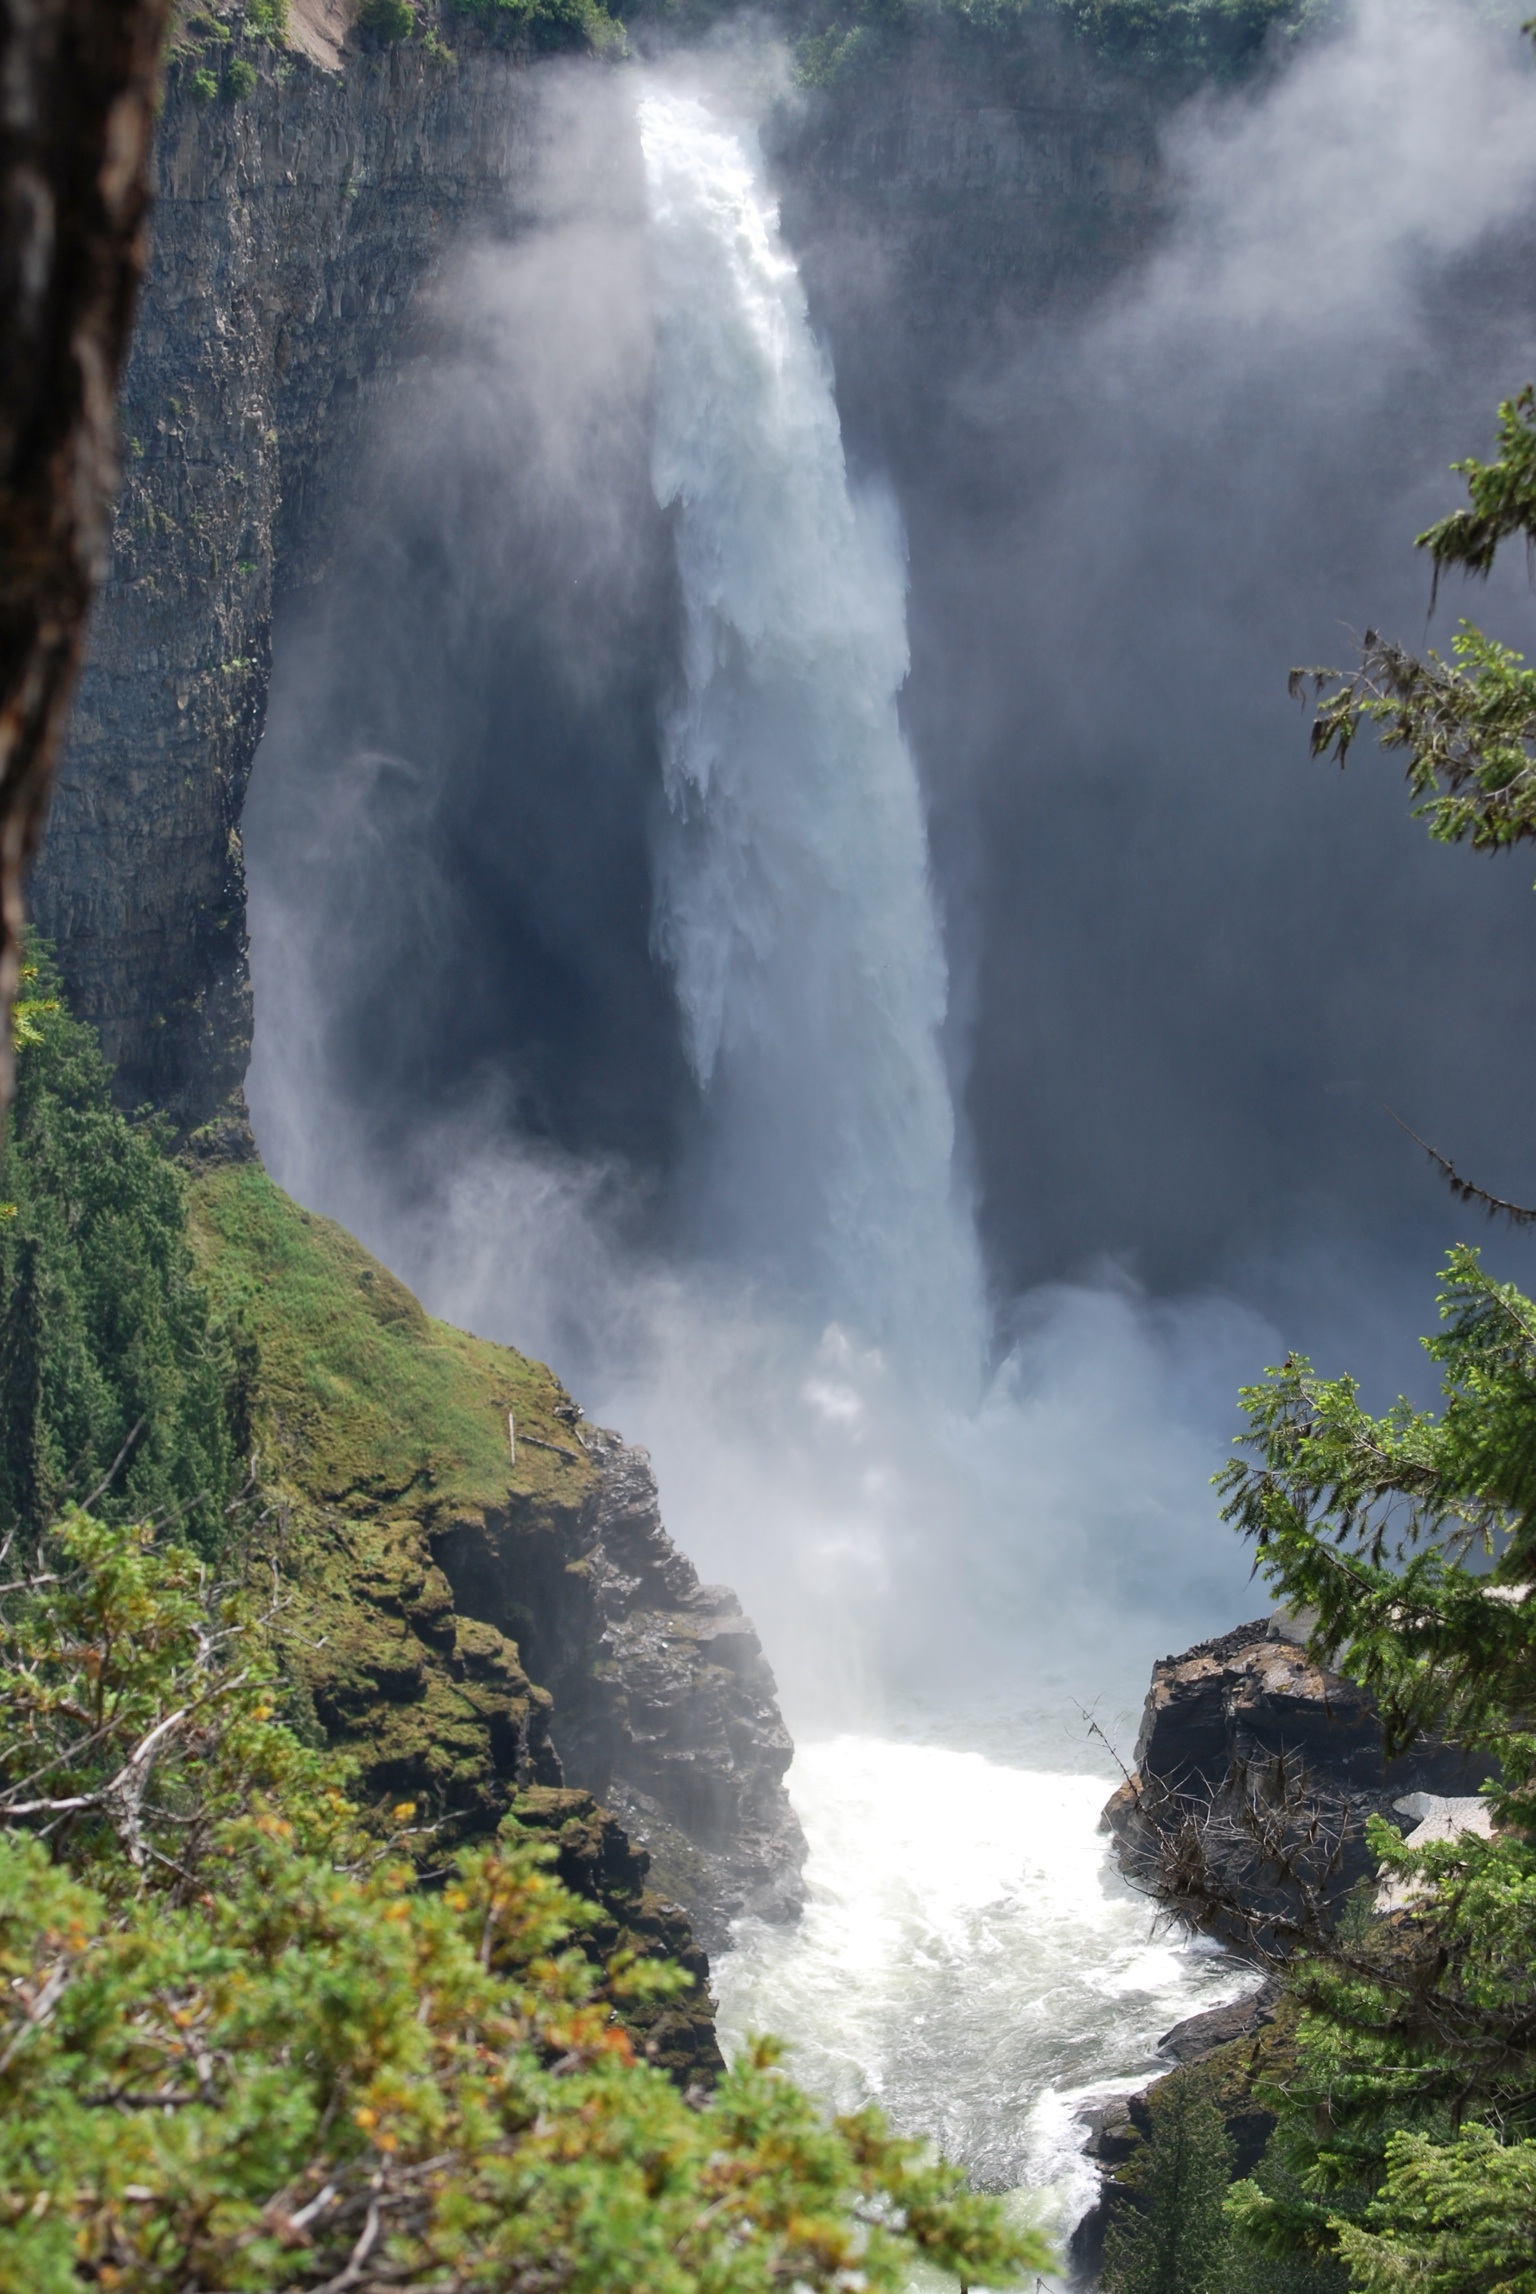
nature, waterfall, national park, body of water, places of interest, canada, wasserfall, water feature, geological phenomenon